Acura Legend

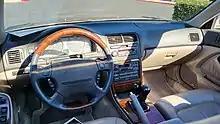
1994 Acura Legend GS Sedan Interior (US)

The North American Legend was not offered with some of the items offered in Japan, such as automatic, one-touch climate control, and 100% wool cloth interior in brown. Blue interior was shared with Japan and North America, but brown was not offered in North America, and "sand gray" was offered instead. Exterior colors were matched to only one interior color choice and leather was not offered. Due to the success Honda had with the Legend, it served as an inspiration for the Subaru Legacy with which it shares many visual resemblances and dimensions both inside and out.